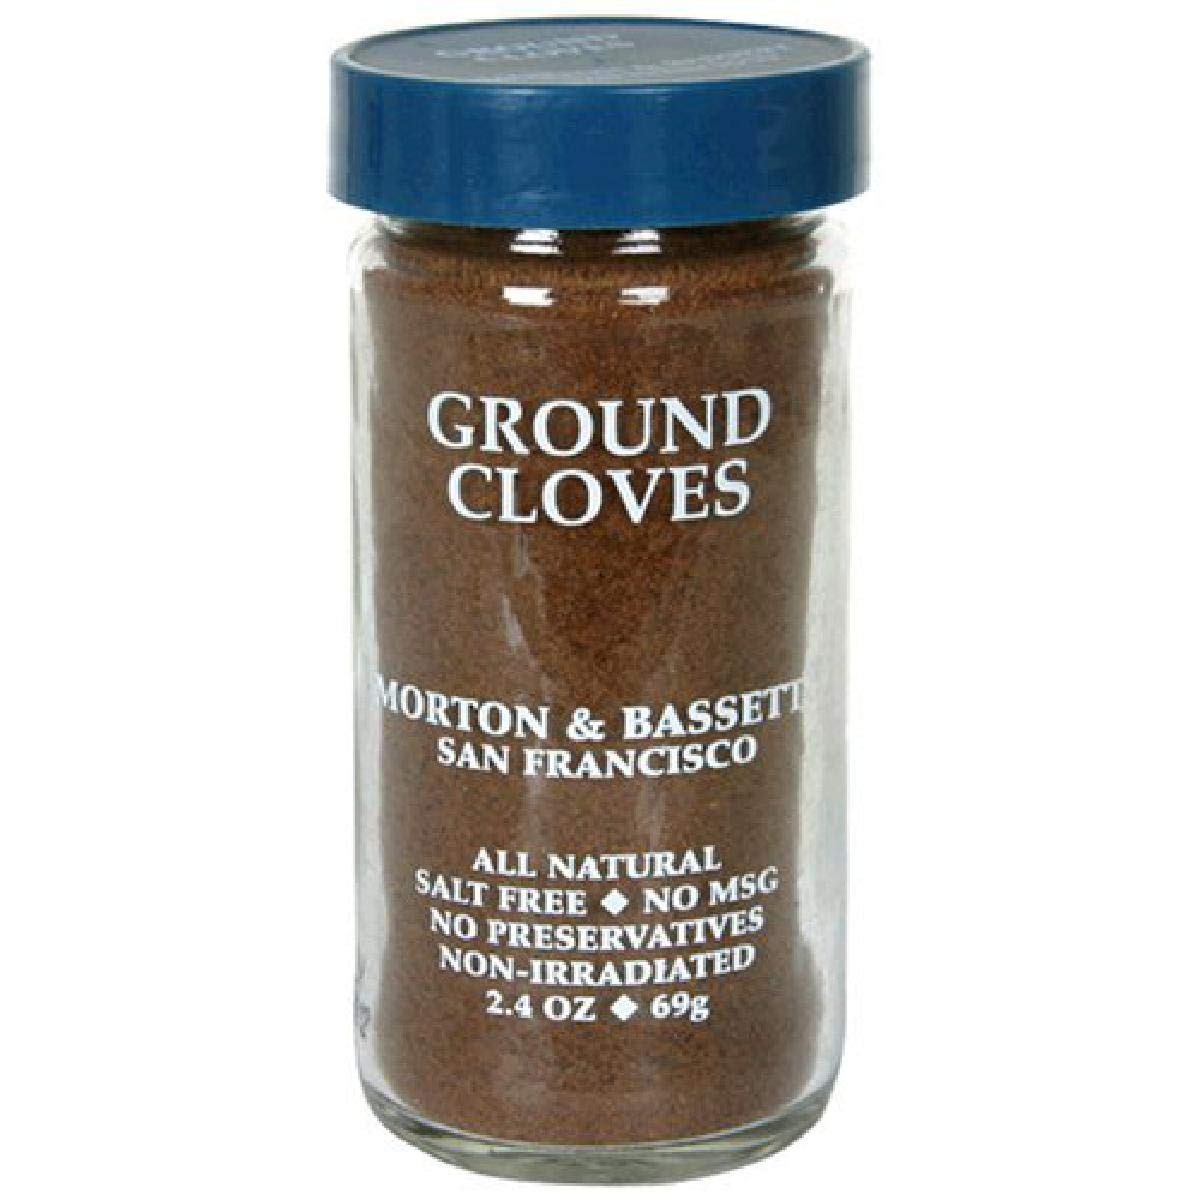
Item Name: Morton & Bassett Ground Cloves, 2-Ounce Jars (Pack of 3)
Bullet Point 1: Case of three 2.4-ounce jars of ground cloves (8.4 total ounces)
Bullet Point 2: 100% all natural; Kosher certified
Bullet Point 3: Salt free; no MSG; no preservatives; non-irradiated
Bullet Point 4: Features intense aroma; a little goes a long way
Bullet Point 5: Made of high-quality spices from around the world; packaged in San Francisco, California
Value: 7.2
Unit: Ounce

Price: 55.99